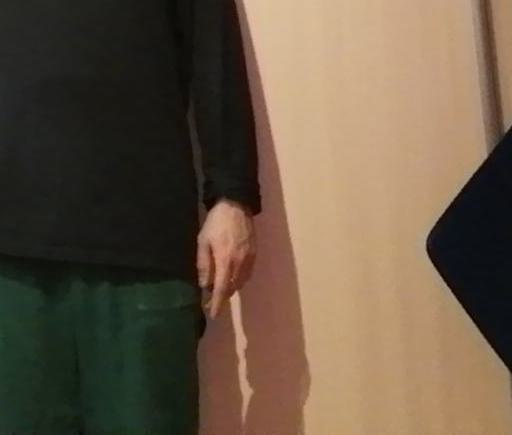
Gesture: no_gesture